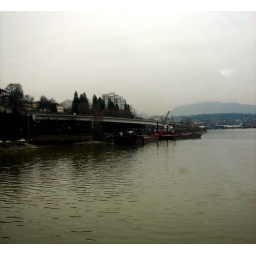
banks of the fraser in new west from train bridge (next to Pattullo)